Martha Stewart

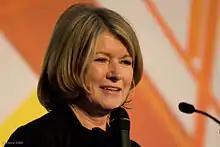
Stewart in 2008

MSLO launched a line of houses that carry her name to be built by KB Home, initially in Cary, North Carolina, and ultimately in various other locations nationwide. The first homes, which were inspired by Stewart's homes in New York and Mount Desert Island in Maine, were completed in early 2006. Ultimately, 650 homes are planned, with prices from the low $200,000s to mid-$400,000s. A line of paper-based crafts for EK Success is also in development. In September 2007, she launched an upscale line of housewares for Macy's, which was the largest brand launch in Macy's history. Appearing in commercials for the line, Stewart stated she had designed more than 2,000 items exclusively for Macy's. The line includes bedding, bath, cookware, and dinnerware. In addition to television and merchandising, MSLO launched a 24-hour satellite radio channel with Sirius in November 2005, on which Stewart currently hosts a weekly call-in show.